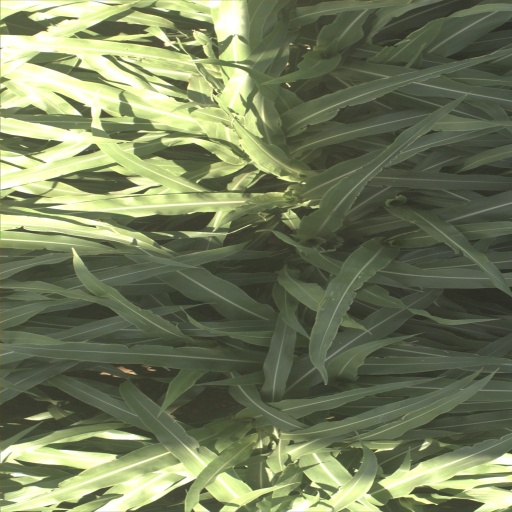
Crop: sorghum